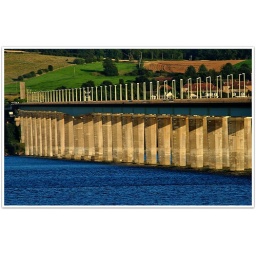
The road bridge over the river Tay - Dundee, Scotland.